Eric Boswell (songwriter)

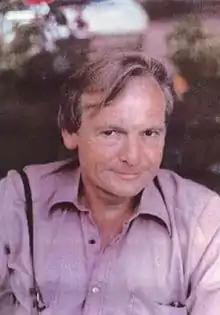
Eric Boswell

Eric Boswell (born Eric Simpson, 18 July 1921 – 29 November 2009) was an English composer of popular songs and folk music, most famous for writing the children's Christmas song "Little Donkey".